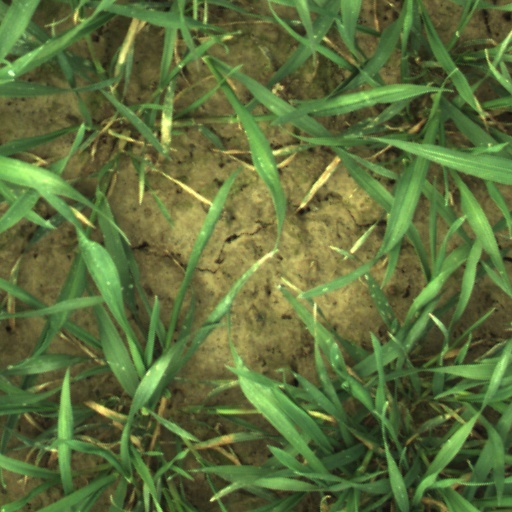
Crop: wheat